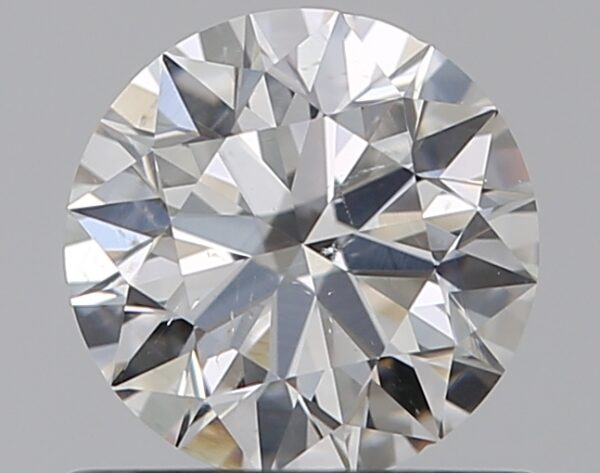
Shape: round
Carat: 0.6
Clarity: SI1
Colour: G
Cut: EX
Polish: EX
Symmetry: EX
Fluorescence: N
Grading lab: GIA
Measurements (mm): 5.4 x 5.42 x 3.34